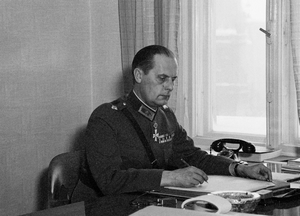
Wiljo Tuompo, en finnois Viljo Einar Tuompo, est un général de l'armée de Finlande.